Rook (bird)

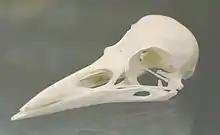
A rook skull

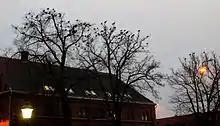
The rook is a very social bird; in the evenings they gather in large flocks, often in thousands.

Rooks are highly gregarious birds and are generally seen in flocks of various sizes. Males and females pair-bond for life and pairs stay together within flocks. In the evening, the birds often congregate at their rookery before moving off to their chosen communal roosting site. Flocks increase in size in autumn with different groups amalgamating and birds congregating at dusk before roosting, often in very large numbers and in the company of jackdaws. Roosting usually takes place in woodland or plantations, but a small minority of birds may continue to roost at their rookery all winter, and adult males may roost collectively somewhere nearby. The birds move off promptly in the morning, dispersing for distances of up to .